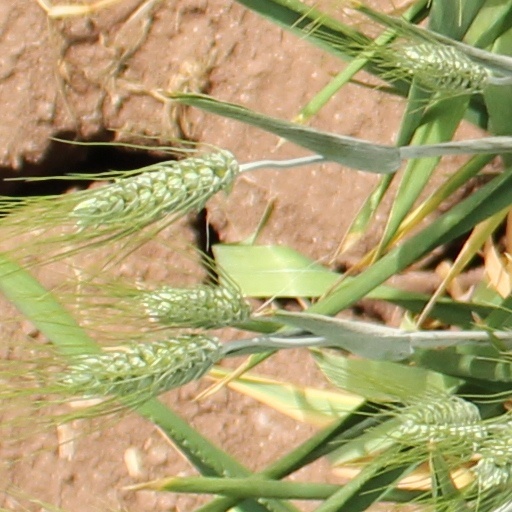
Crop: wheat